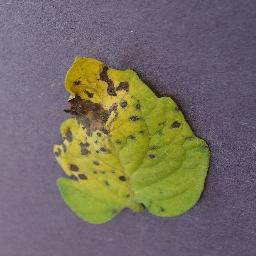
Label: Tomato___Septoria_leaf_spot